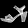
Label: Sandal